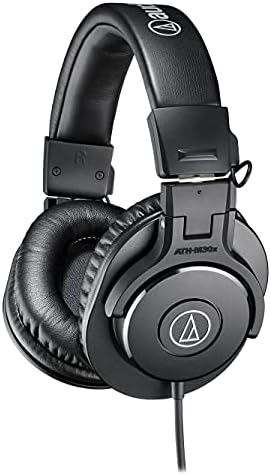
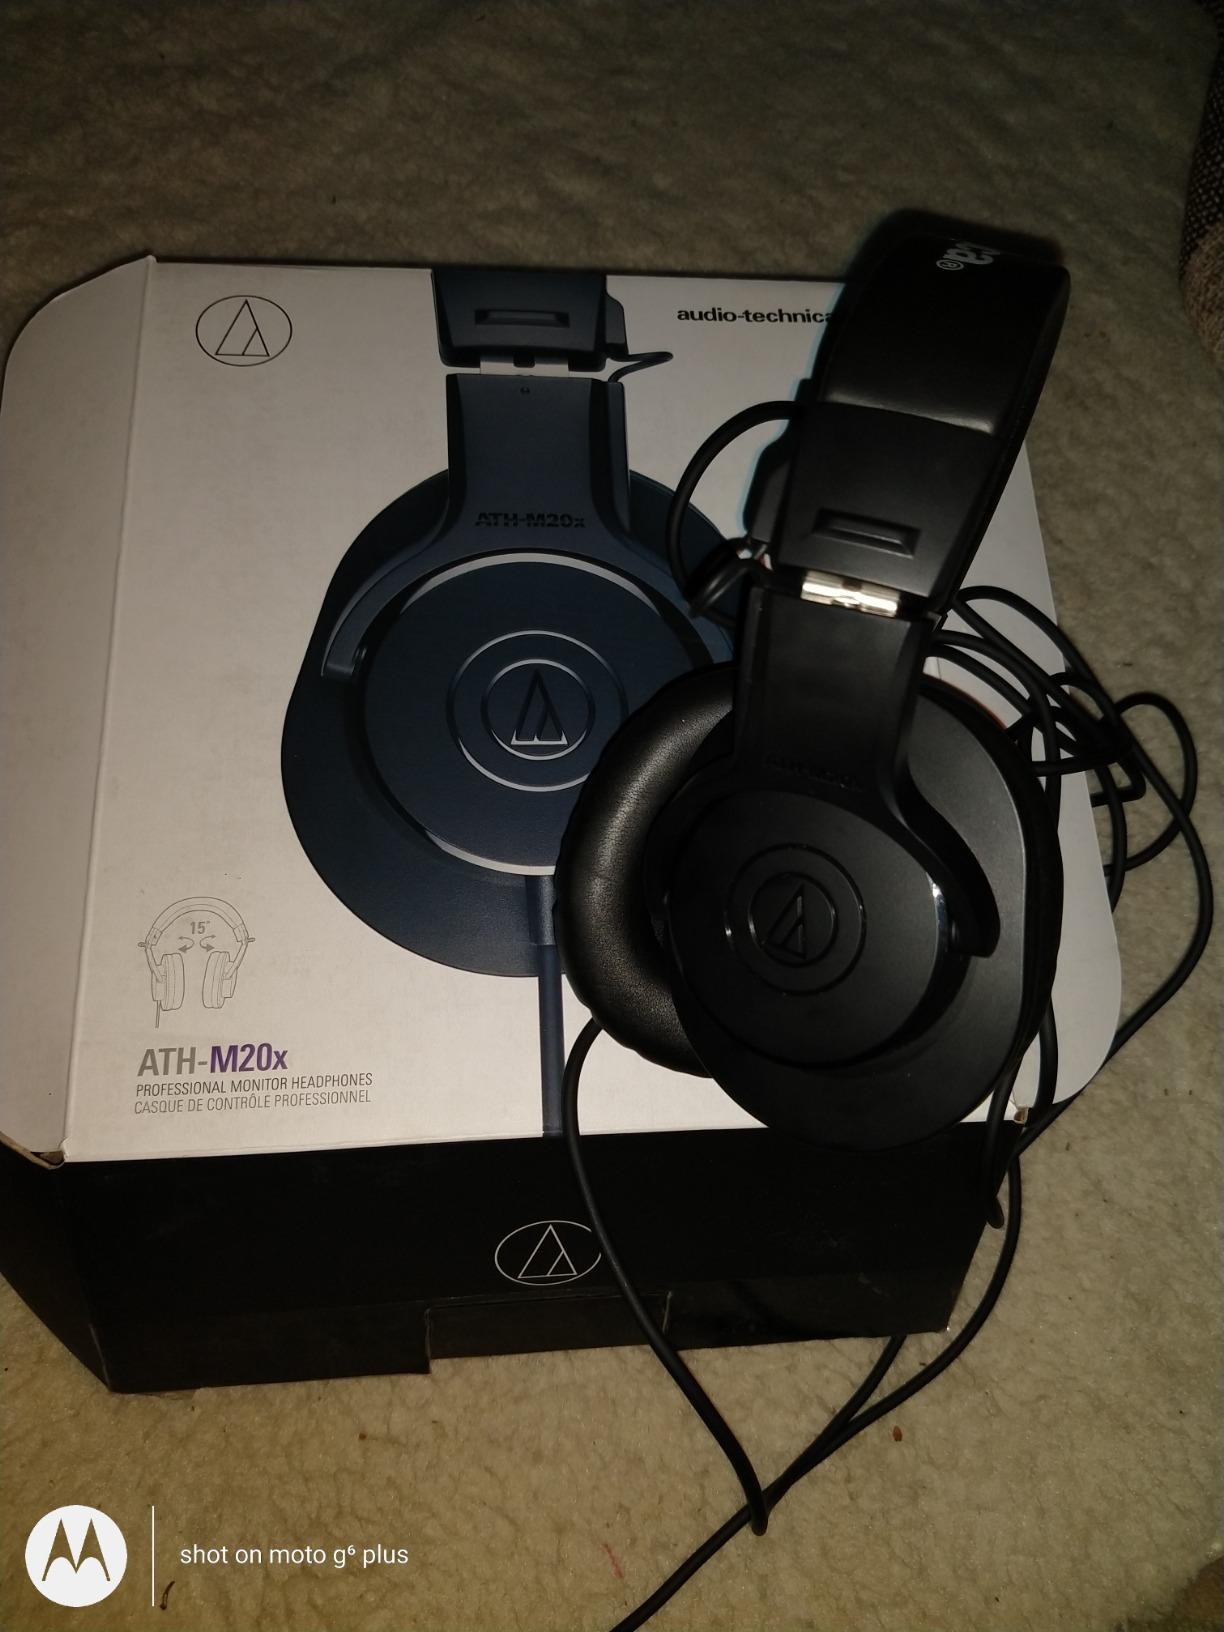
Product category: headphones
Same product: no